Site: brandenburg
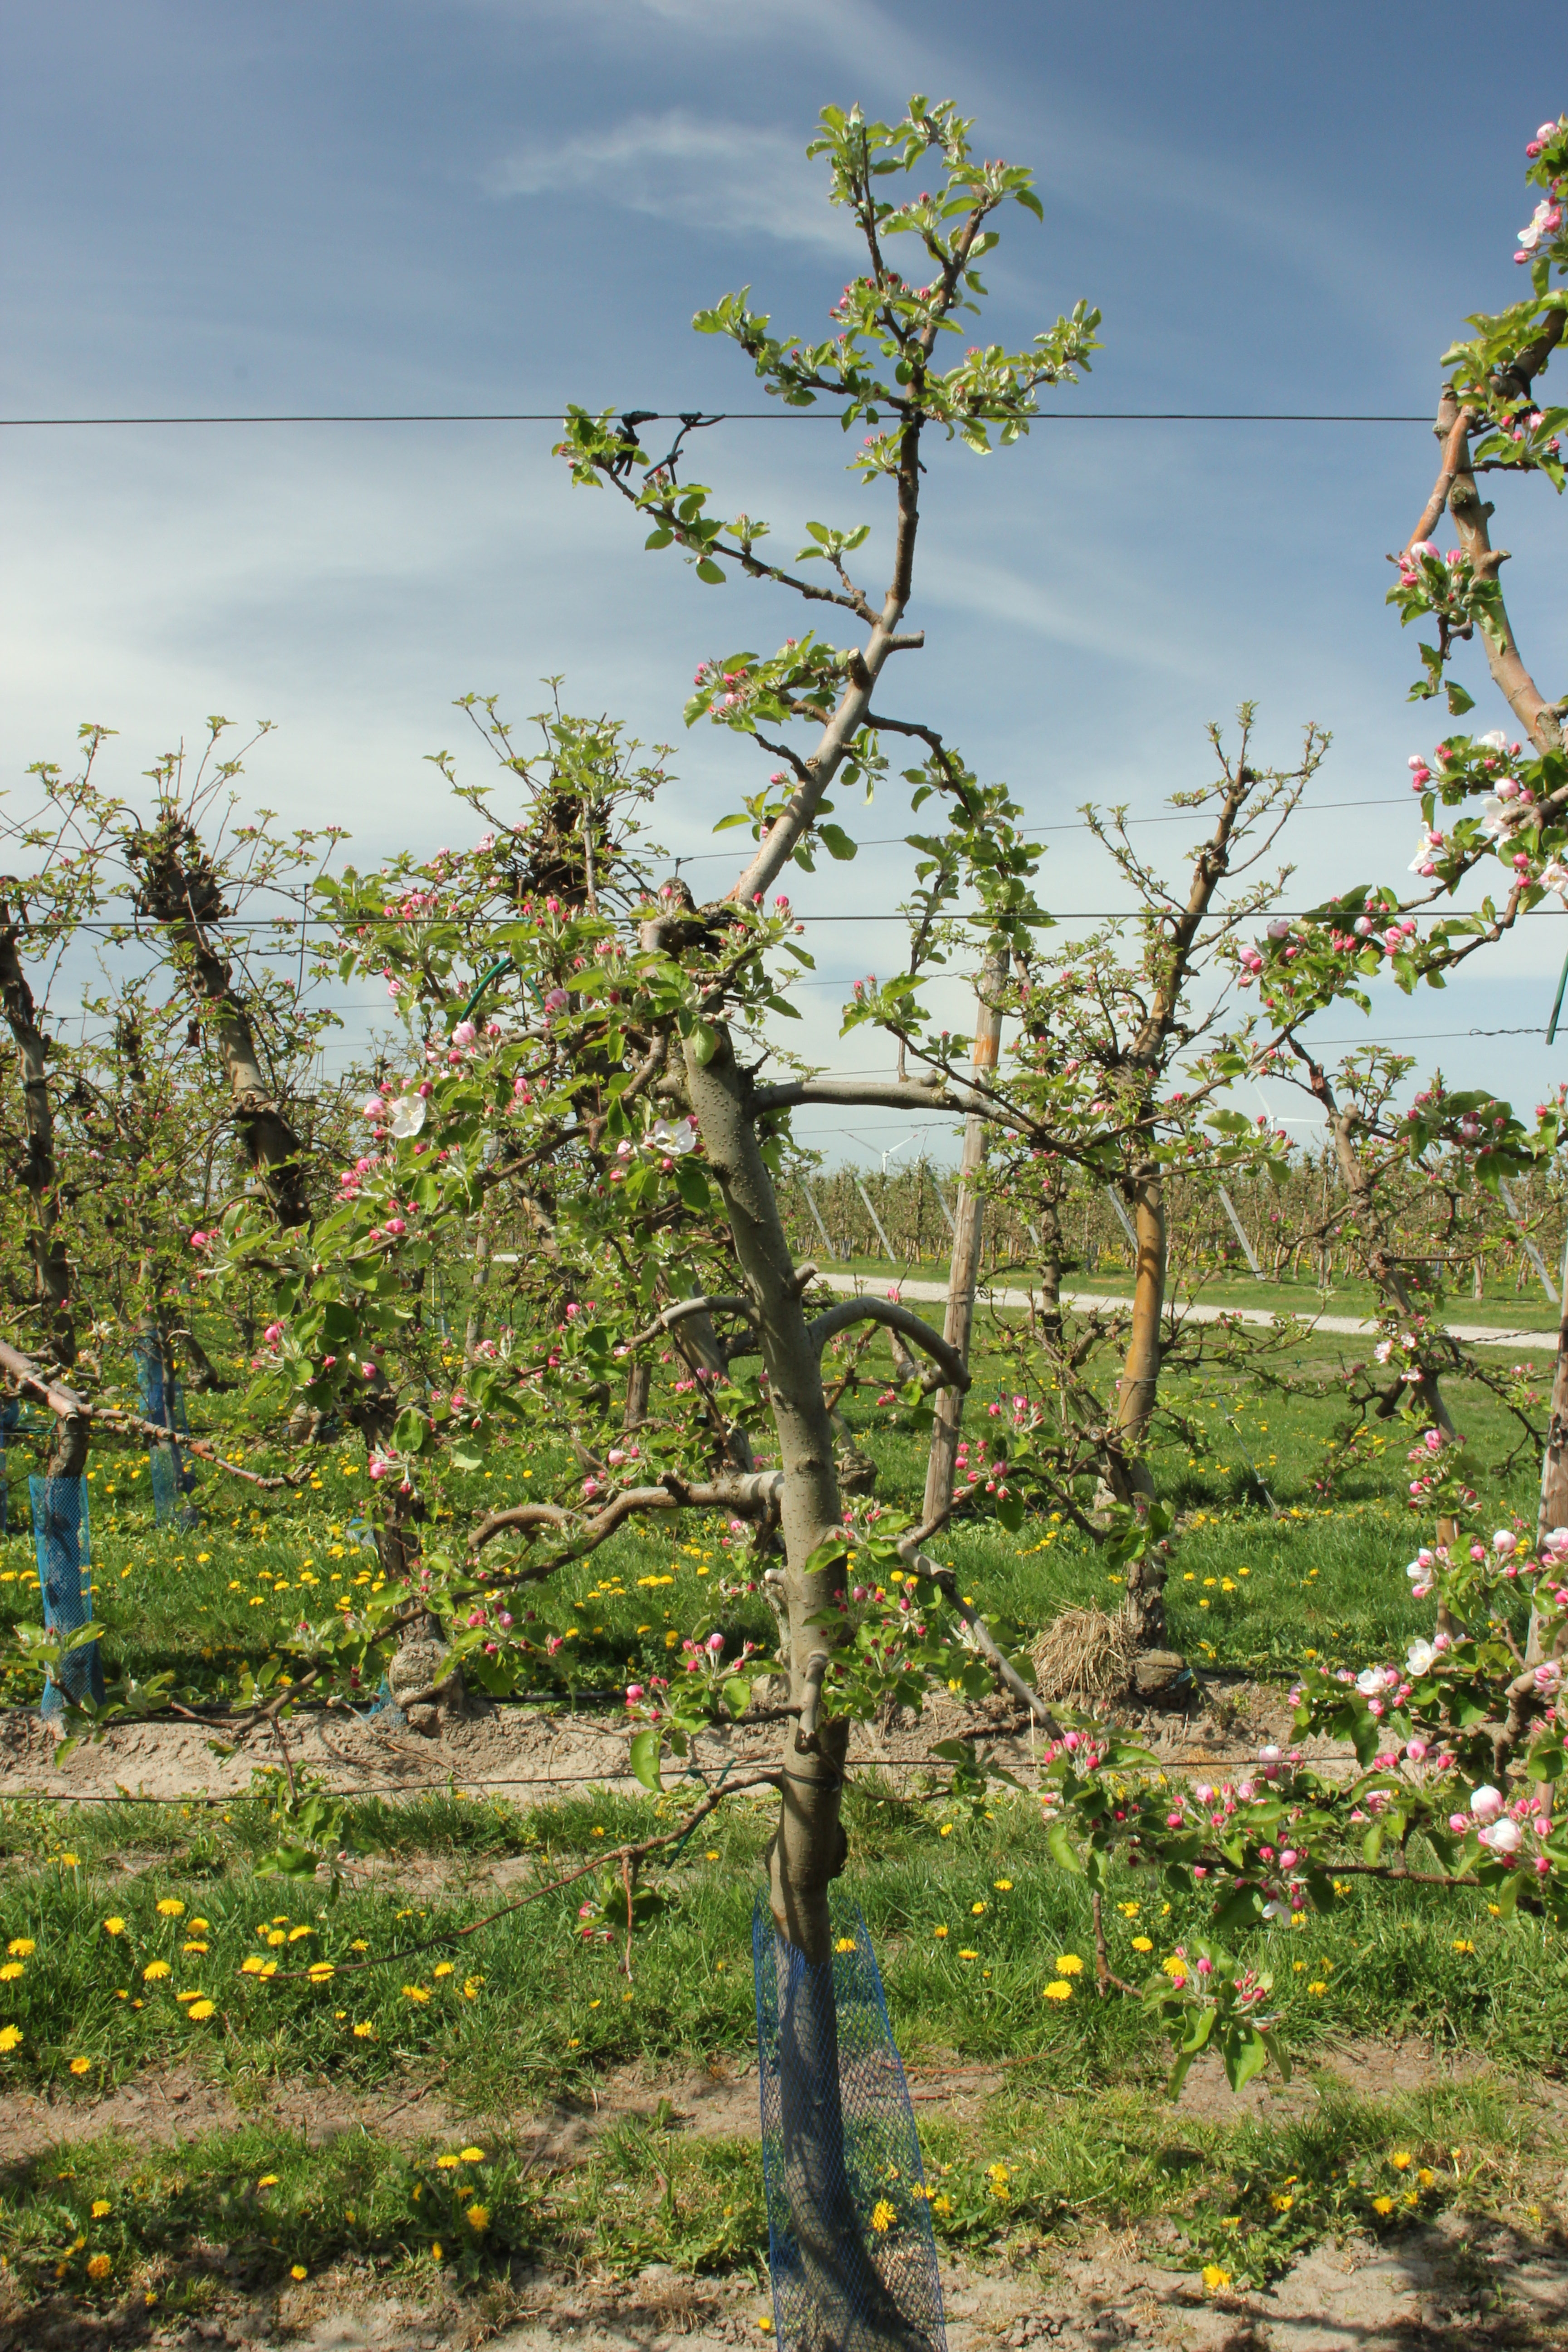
Growth stage (BBCH 57): Inflorescence emergence